128th Air Refueling Wing

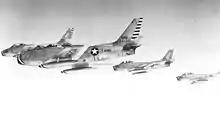
126th Fighter-Interceptor Squadron – F-86A Sabre formation, 1954

Federalized during the Korean War in February 1951, and was moved to Truax Field, Madison where both the 126th and 176th FIS flew air defense training missions under the ADC 30th Air Division until being returned to Wisconsin state control in February 1952. The Group and 126th returned to Milwaukee. On 15 April 1956, the 176th FIS was authorized to expand to a group level, and the 115th Fighter-Interceptor Group was established by the National Guard Bureau. The 176th FIS becoming the group's flying squadron. The Group continued its air defense mission though the 1950s, being upgraded to F-86F Sabres in 1957, and dedicated F-89 Scorpion interceptors in 1961.